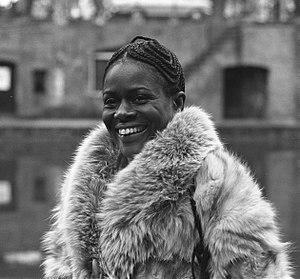
Les Afro-Américains, sont le groupe ethnique formé par les citoyens des États-Unis d’ascendance totale ou partielle d'Afrique subsaharienne. La grande majorité des Afro-Américains sont des descendants d'esclaves déportés entre 1619 et 1810.